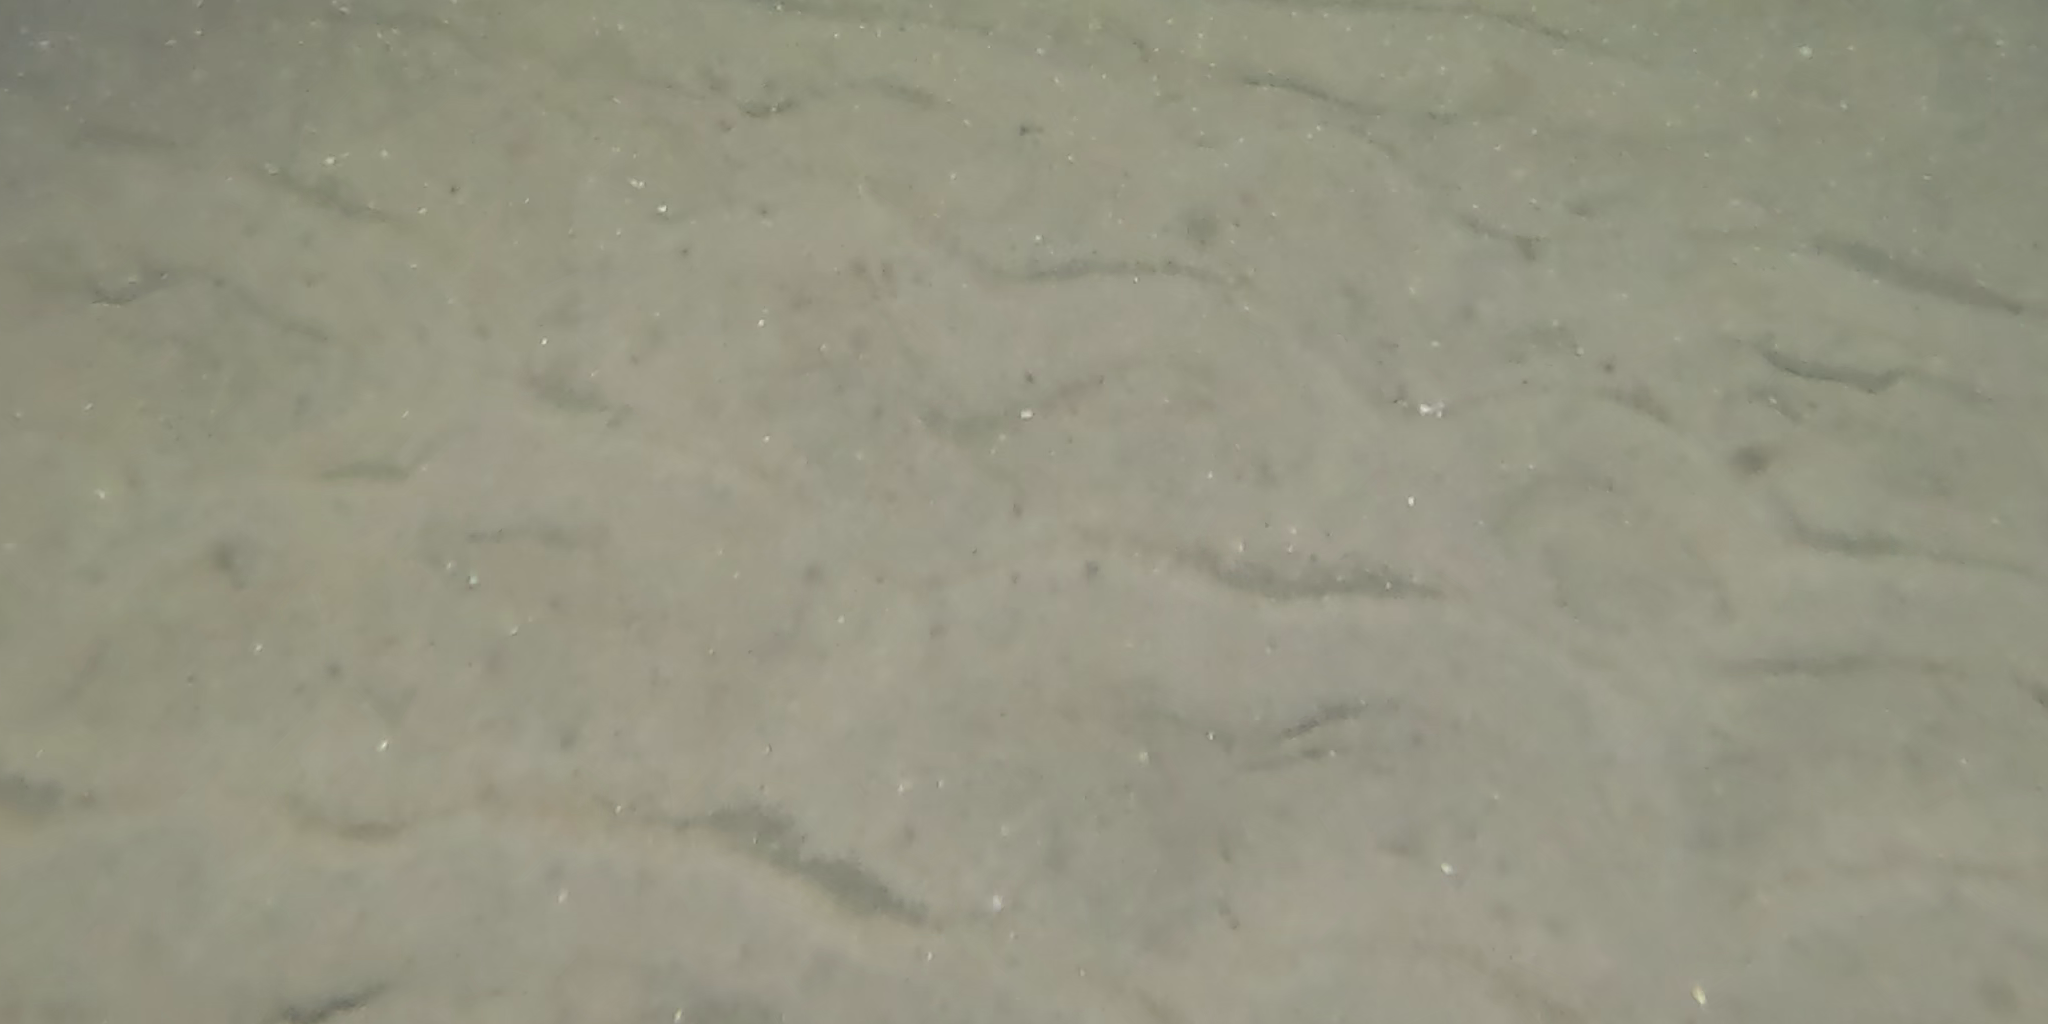
Seabed habitat: sand